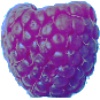
Label: Raspberry 1